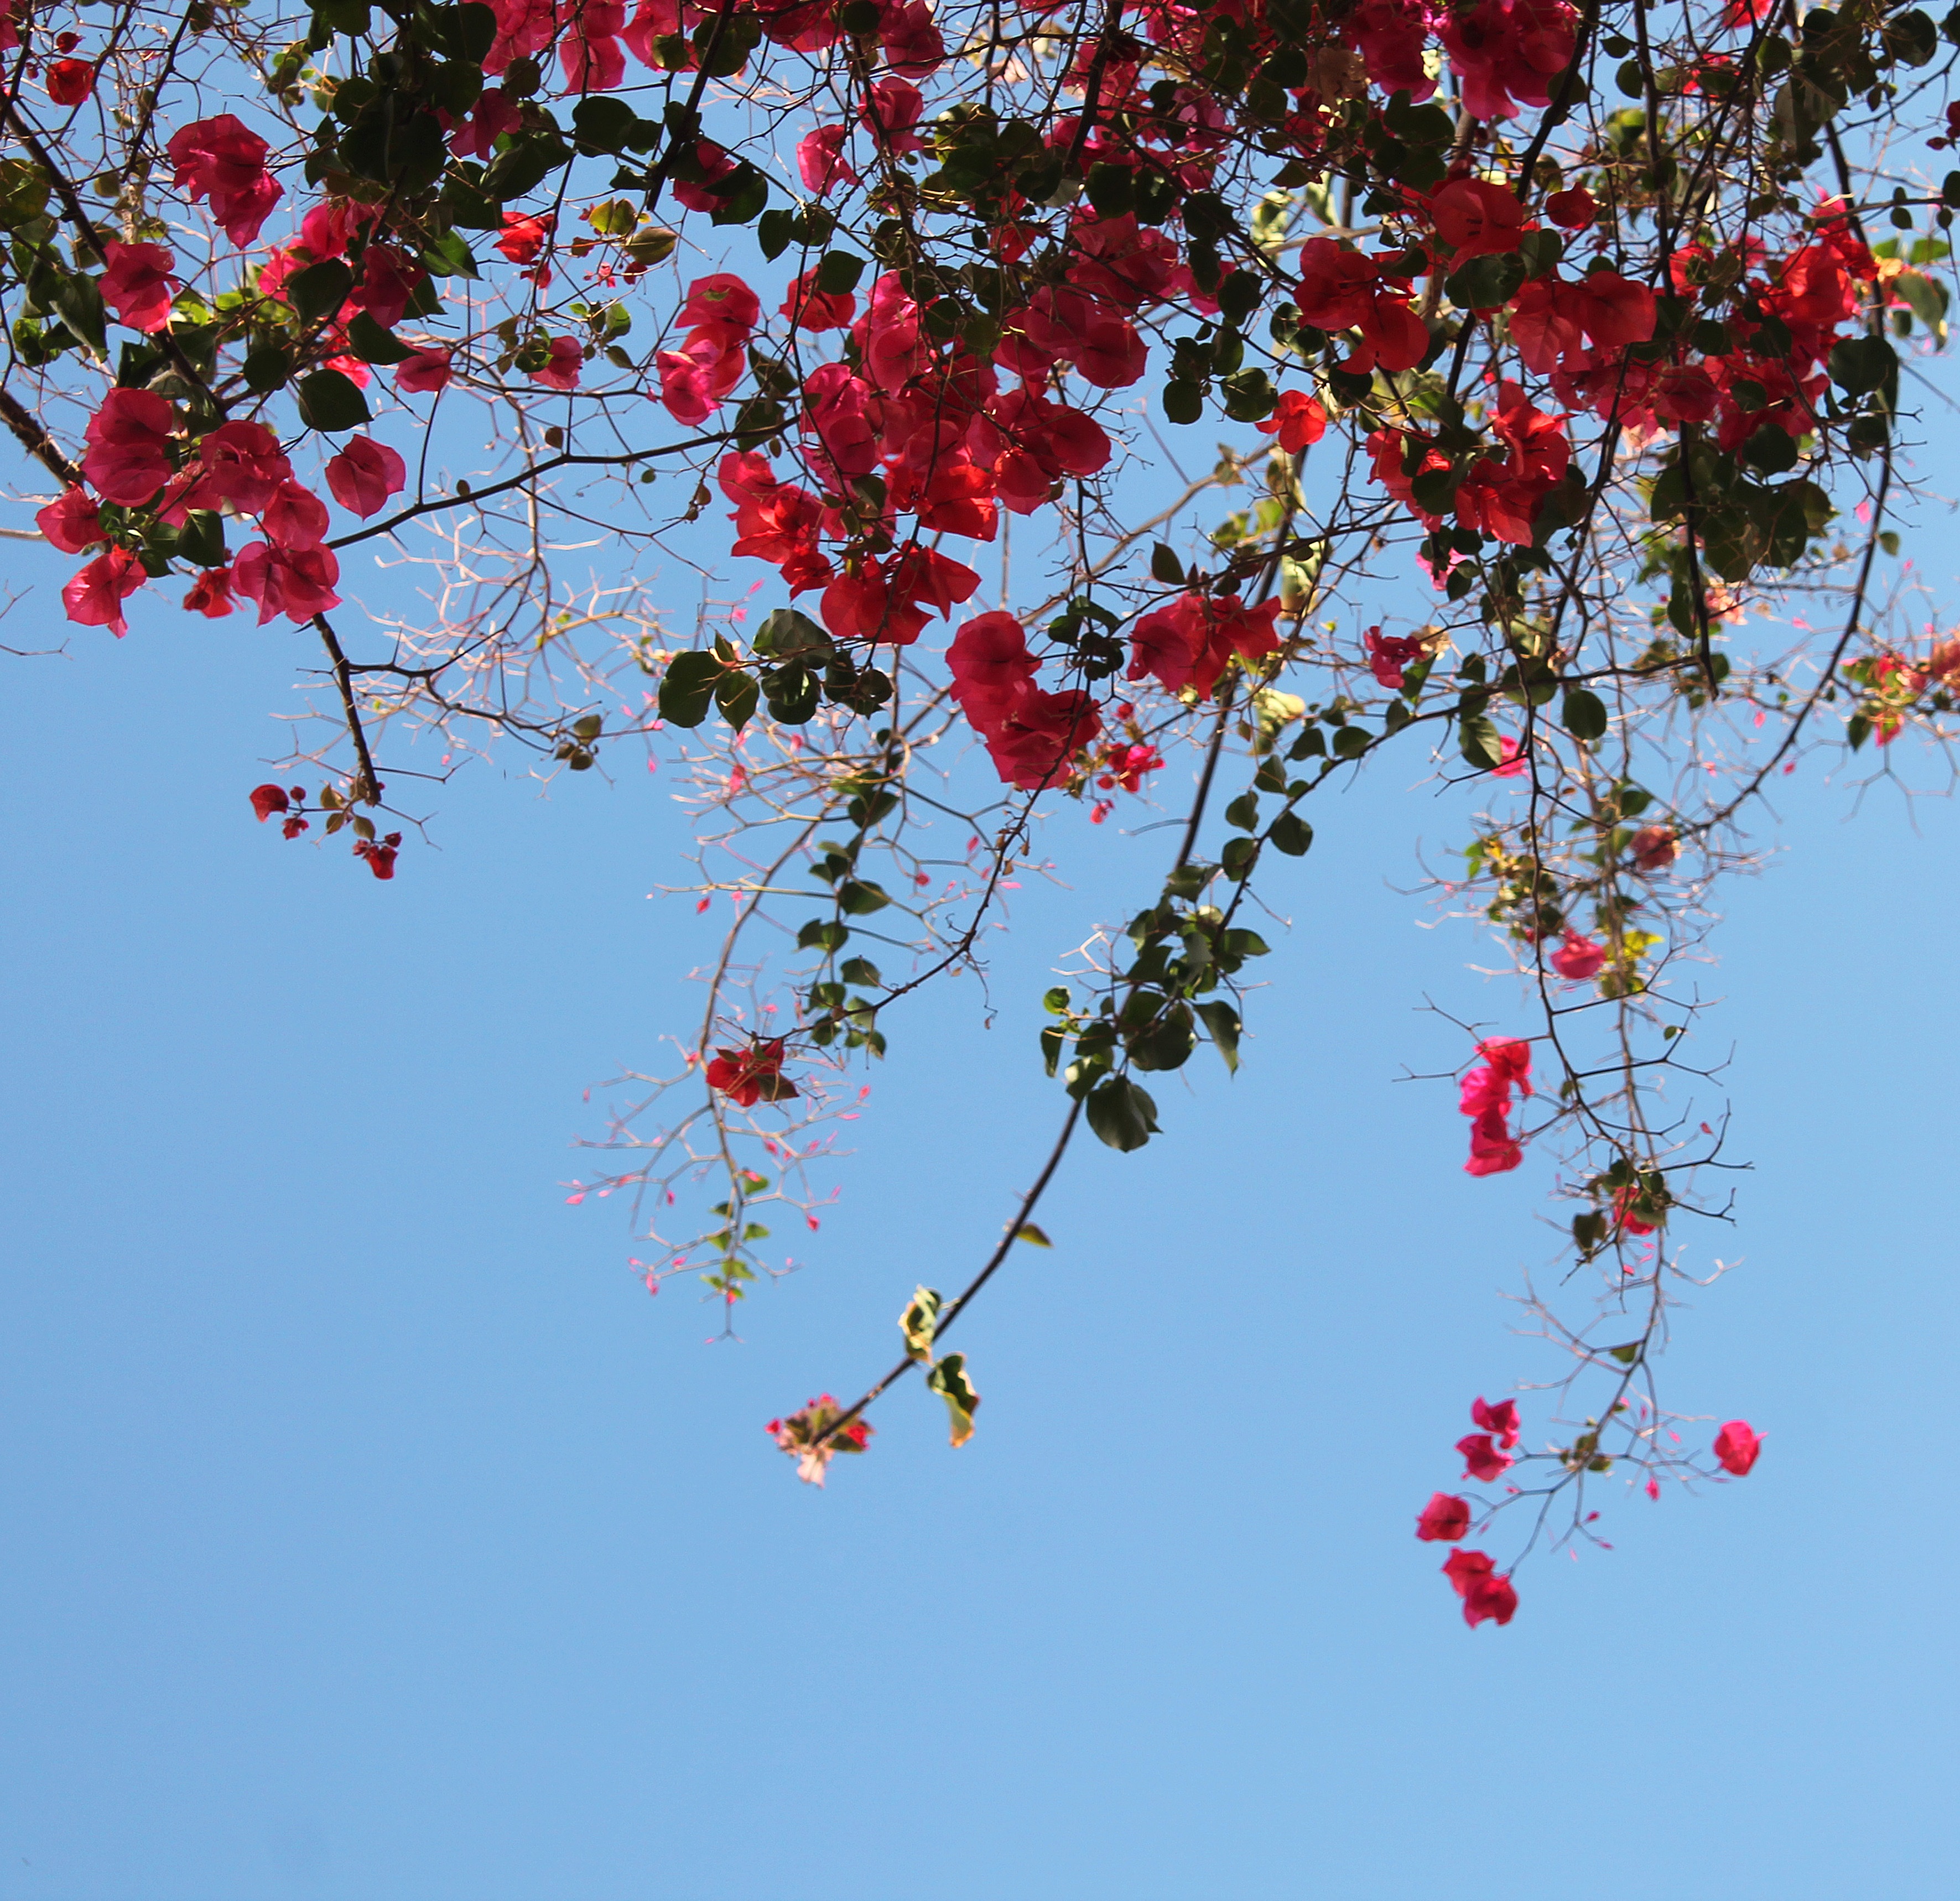
tree, branch, blossom, plant, sky, leaf, flower, petal, spring, red, produce, autumn, flora, season, cherry blossom, flowers, background, shrub, rowan, flowering plant, land plant, flower decor